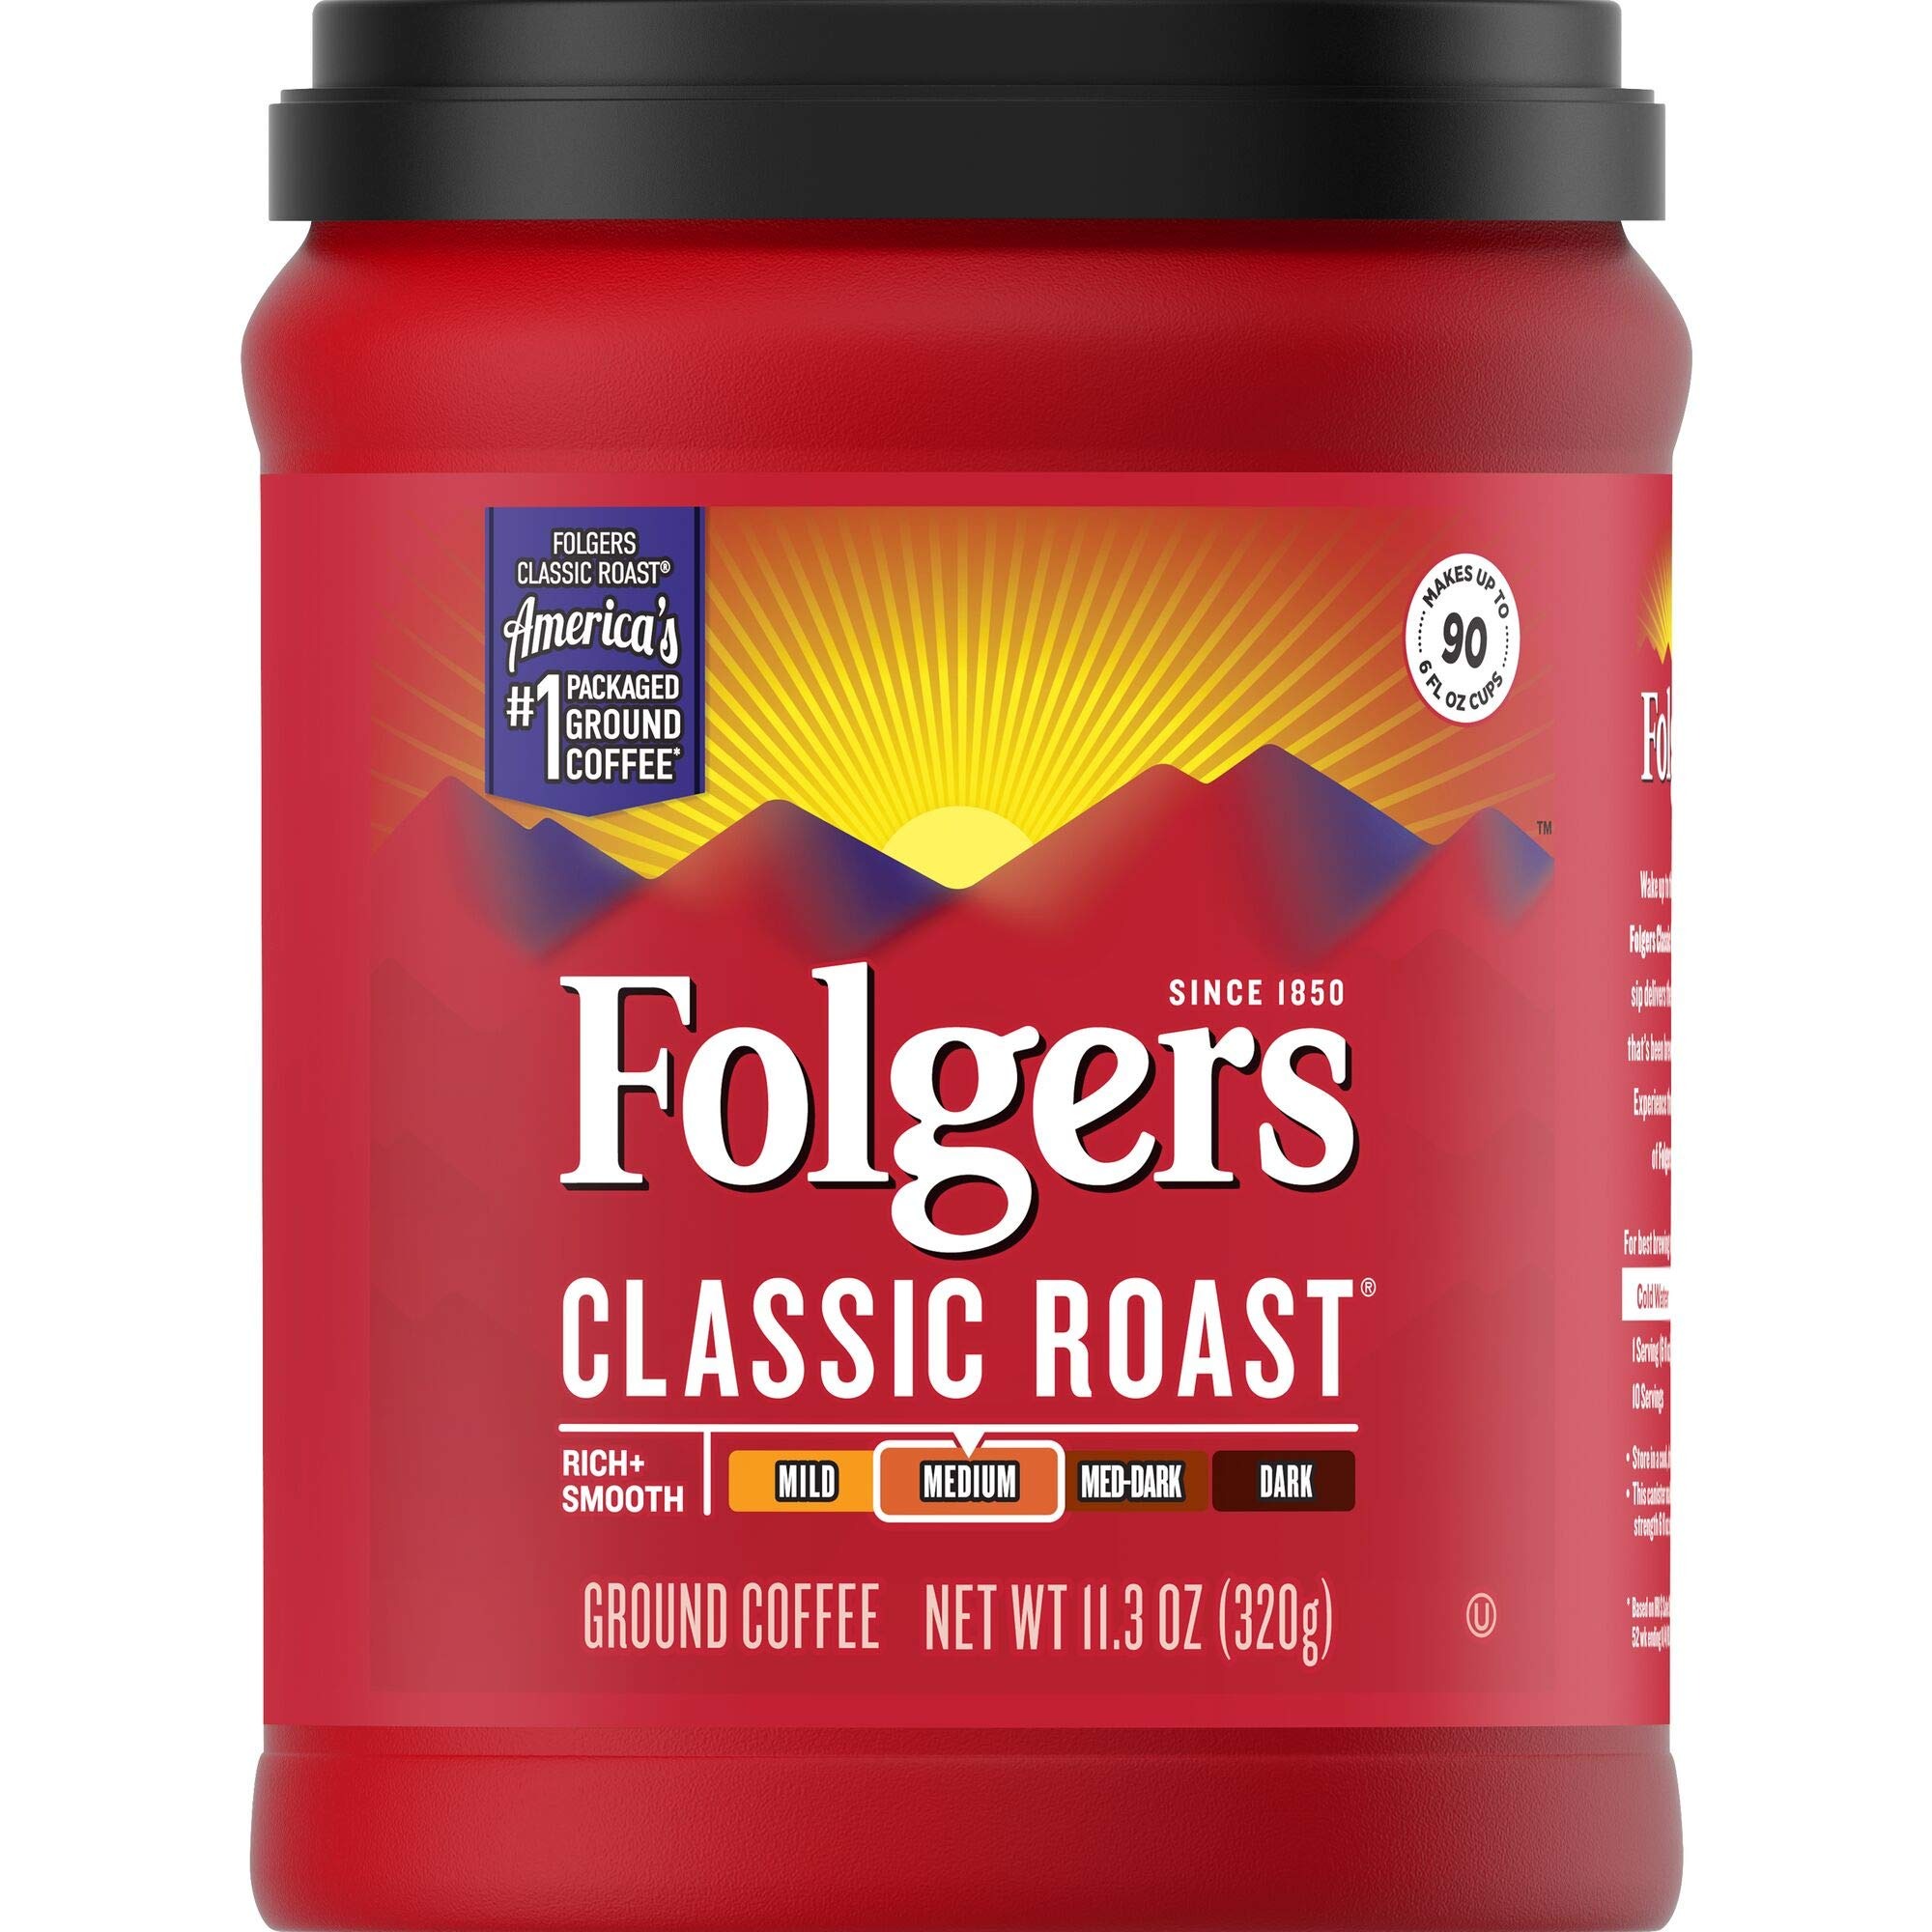
Item Name: Folgers Classic Roast Medium Roast Ground Coffee, 11.3 Ounces
Bullet Point 1: Contains 1 - 11.3 Ounce AromaSeal Canister of Folgers Classic Roast Ground Coffee
Bullet Point 2: Rich, pure medium roast coffee in a special AromaSeal canister for freshness
Bullet Point 3: The Best Part of Wakin’ Up in its most famous form
Bullet Point 4: Fresh aroma and rich, smooth flavor that have been brewing for generations
Bullet Point 5: Makes up to 90 suggested strength 6 fl oz servings per canister
Value: 11.3
Unit: Ounce

Price: 5.88